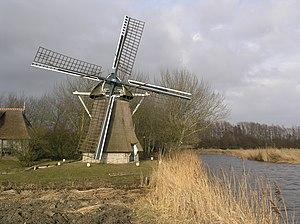
Cet article recense les moulins à vent de la province de Frise, aux Pays-Bas.